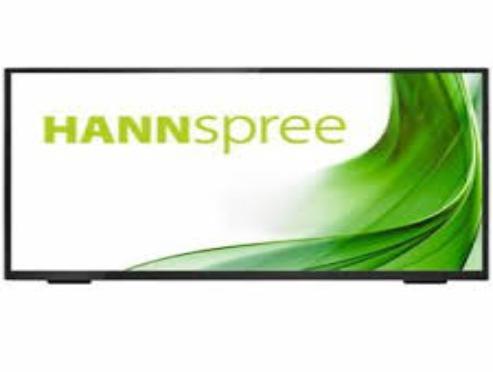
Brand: Hannspree
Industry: Electronic